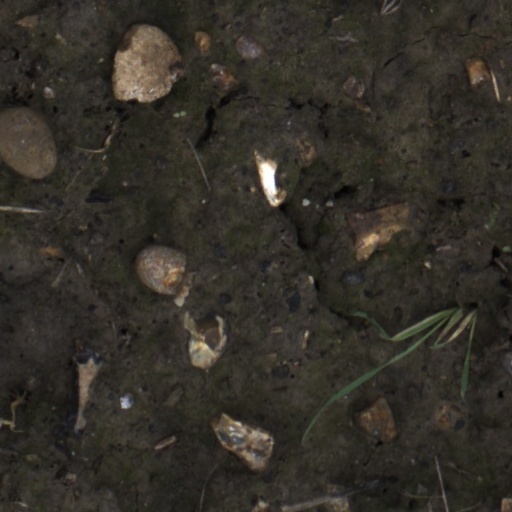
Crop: wheat